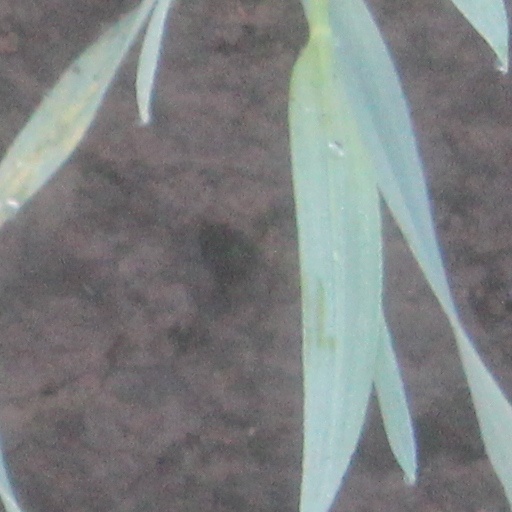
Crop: wheat